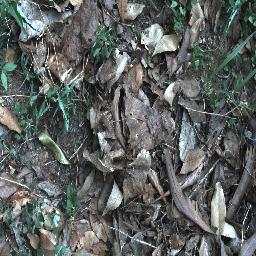
Label: negative